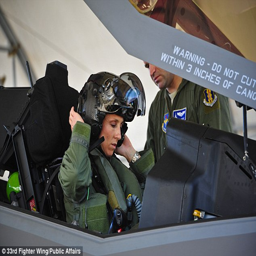
first in flight : person became the first woman to fly the new fighter jet on tuesday